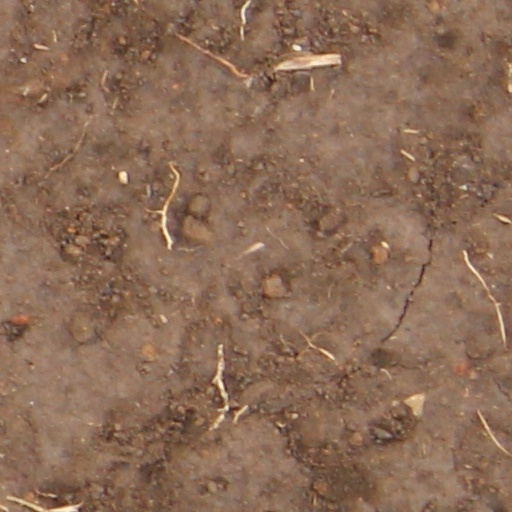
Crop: wheat